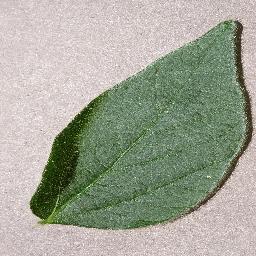
Label: Soybean___healthy